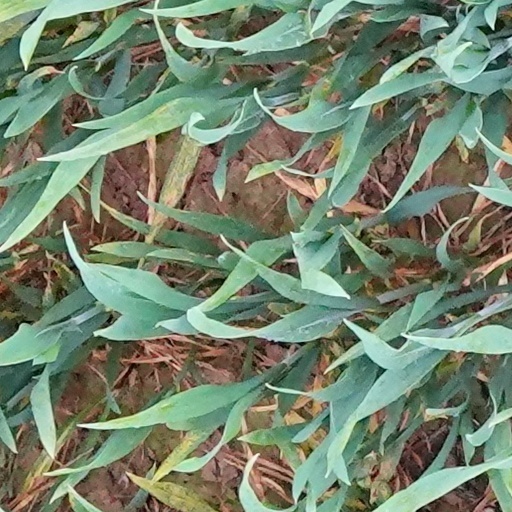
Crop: wheat